Giovanni Doria (bishop)

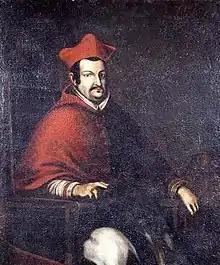

Giovanni Doria (24 March 1573, Genoa – Palermo, Sicily, 19 October 1642), called Giannettino, the son of Giovanni Andrea Doria, 6th Prince of Melfi, and Princess Zenobia Doria del Carretto, 5th Princess of Melfi.